Pedra Branca State Park

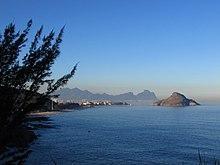
Grumari Beach

The bi-lingual Portuguese/English trail guide with maps and photographs was published by INEA in 2013.